Mhd Moumen Almalla

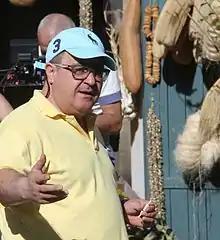
Mhd Moumen almalla, 2016

Mhd Moumen Almalla (born 25 October 1965) is a Syrian TV director and producer. He is known in the Arab world for directing many famous TV series :